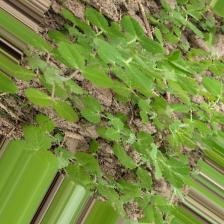
Label: Normal